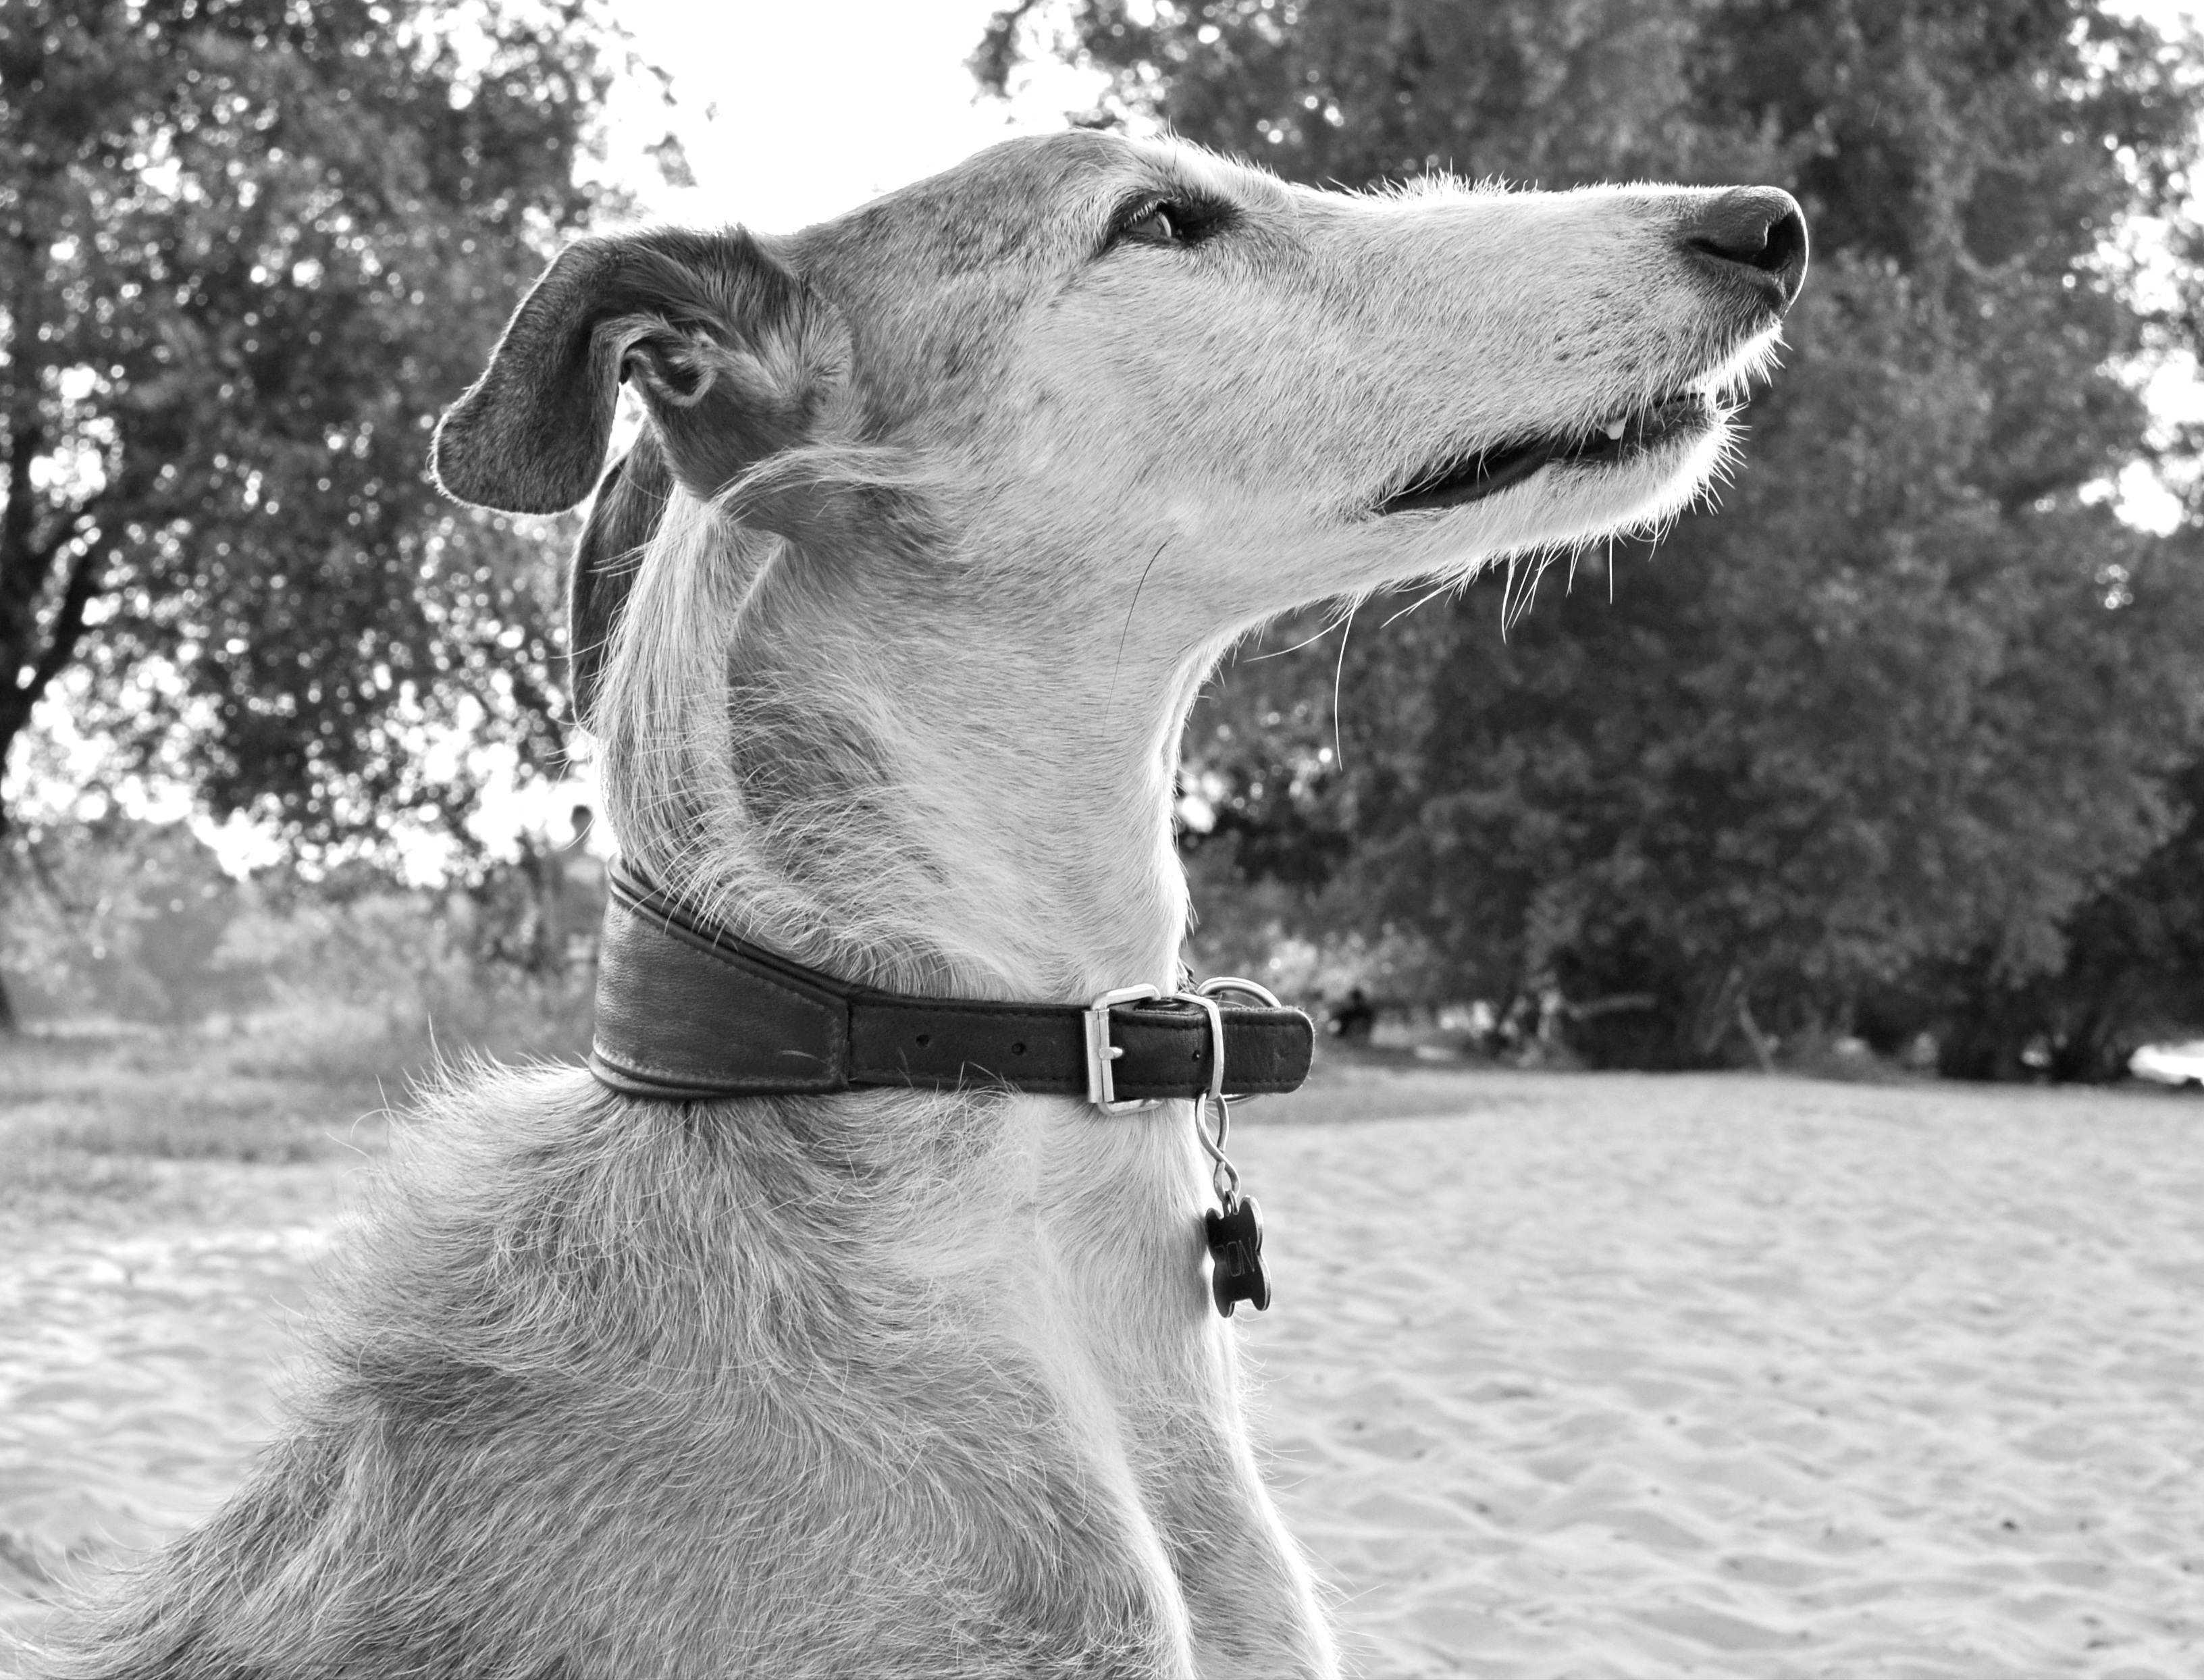
black and white, dog, animal, profile, pet, fur, portrait, mammal, monochrome, hound, necklace, snout, sports, vertebrate, whippet, greyhound, animal world, dog breed, dog look, spanish greyhound, monochrome photography, saluki, dog like mammal, carnivoran, animal sports, dog sports, sighthound, galgo espa ol, lurcher, borzoi